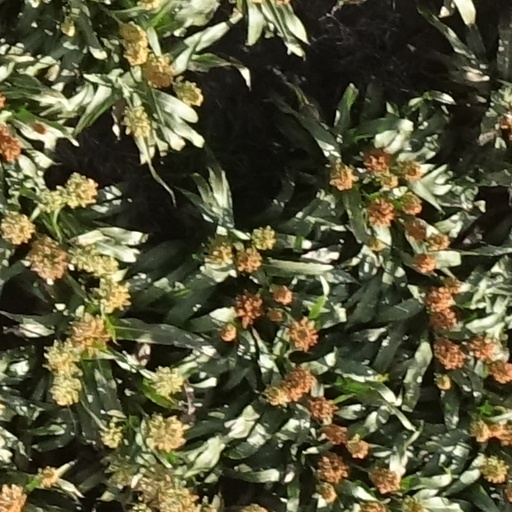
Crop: sorghum